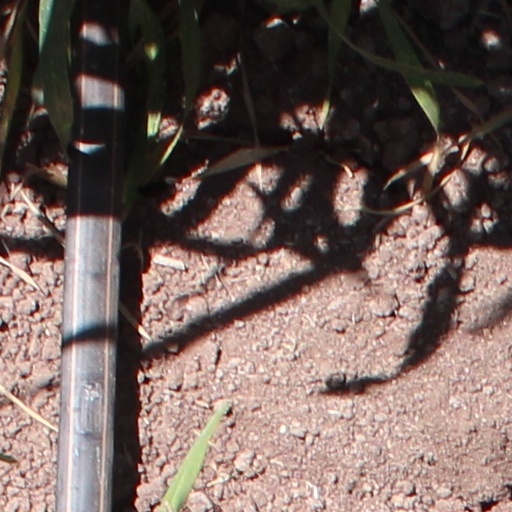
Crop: wheat